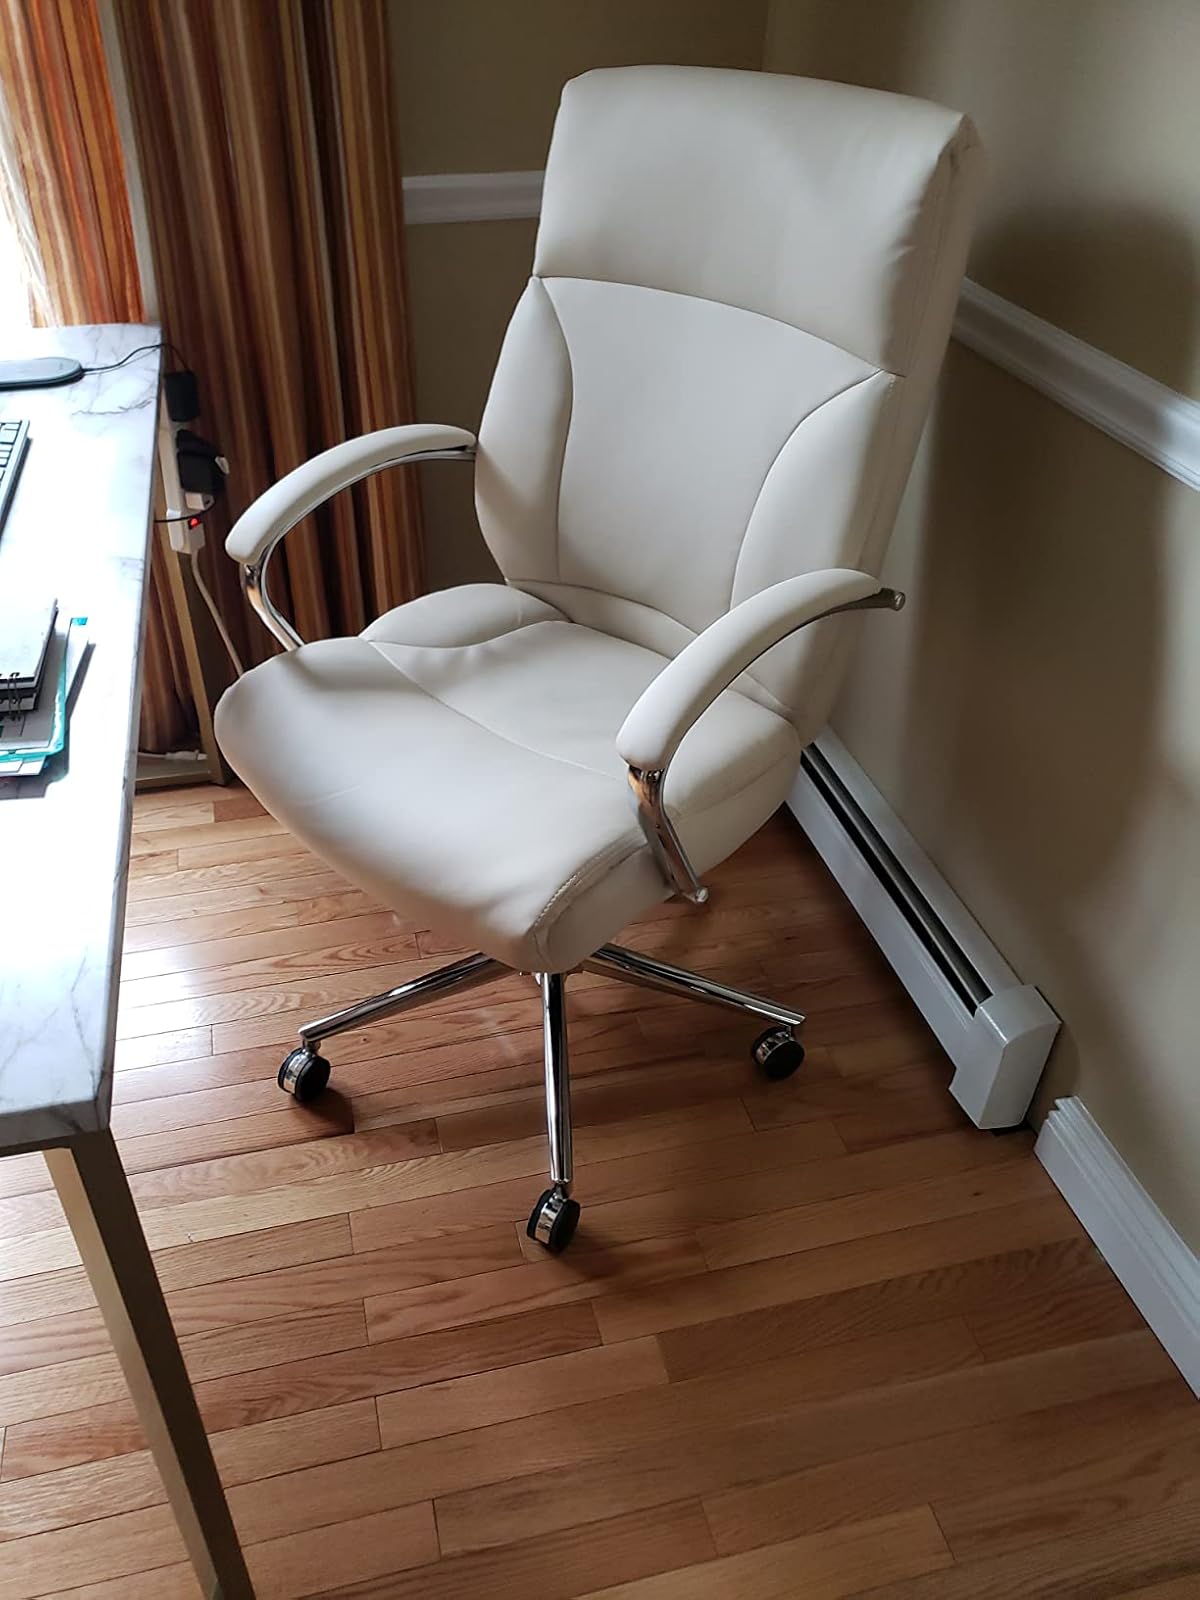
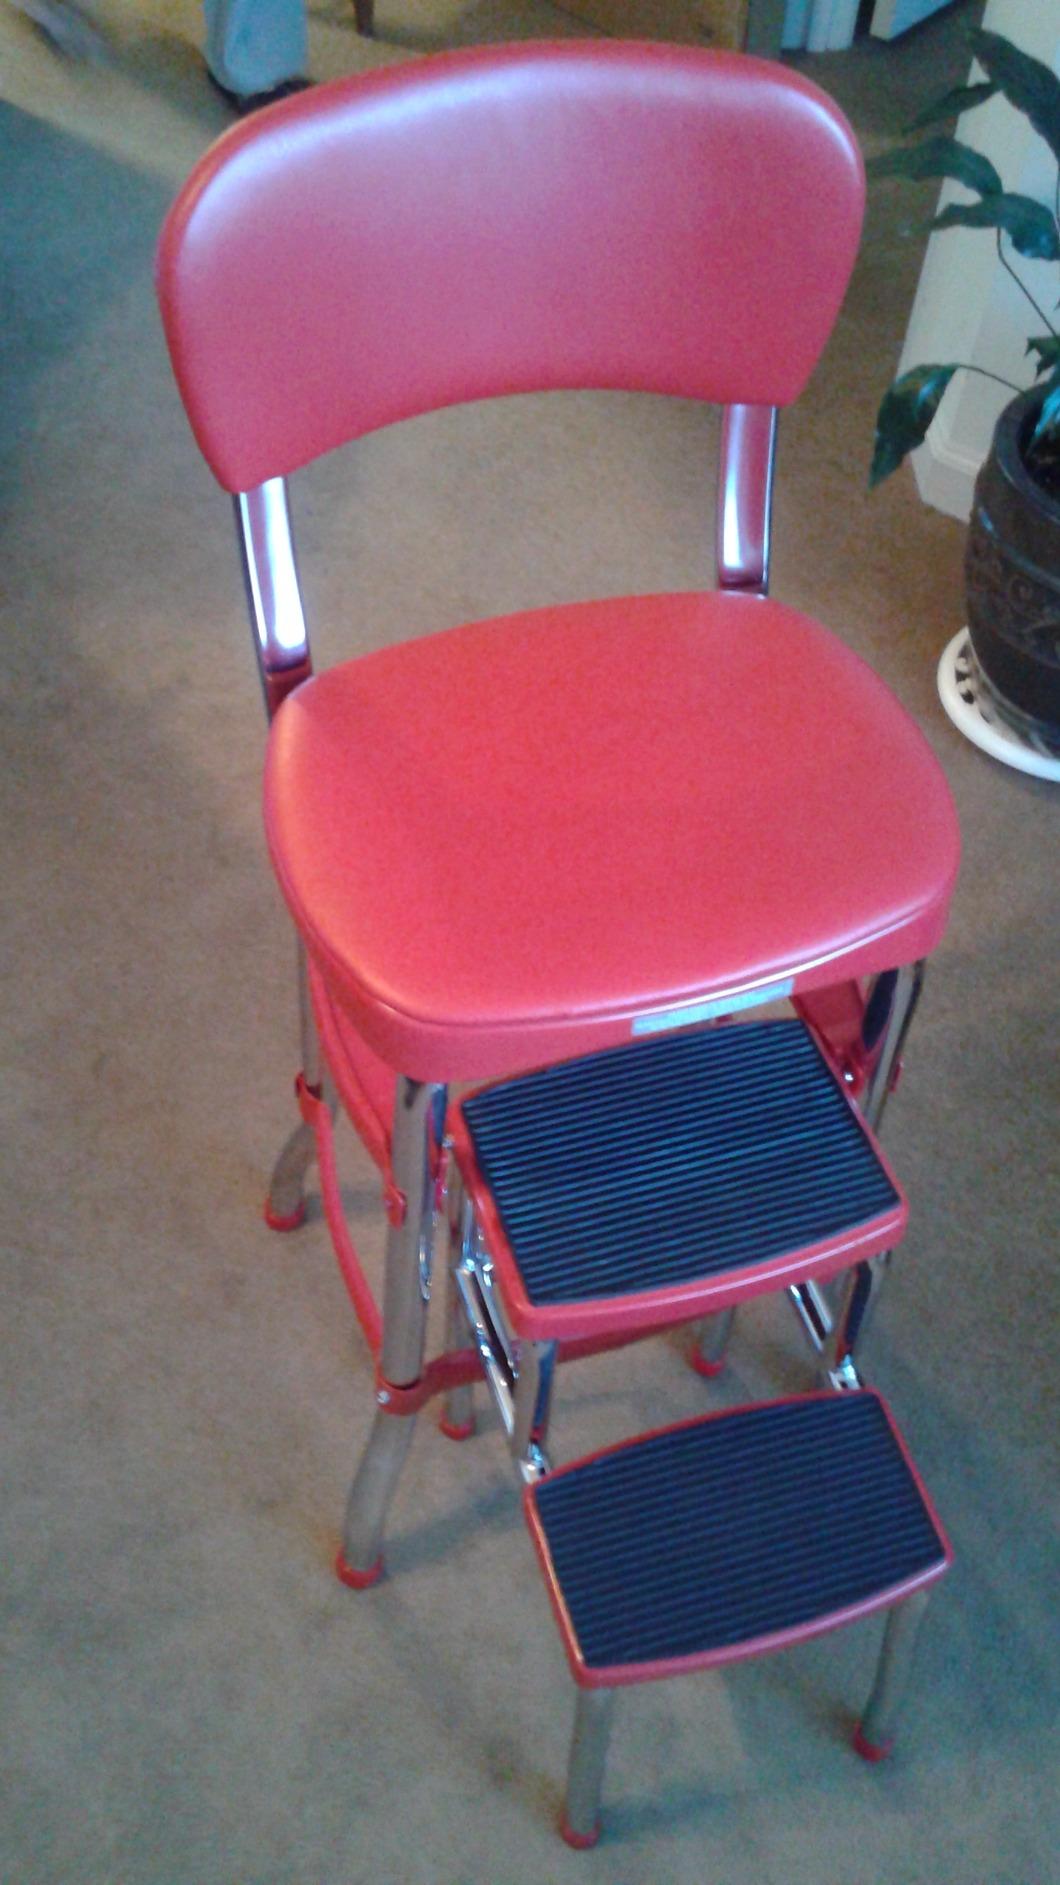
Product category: items_chair
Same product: no